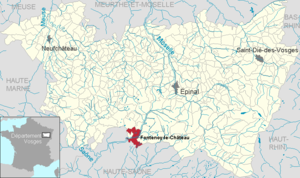
Fontenoy-le-Château dans le département des Vosges, Lorraine, France
Fontenoy-le-Château est une commune française de Lorraine, située dans le département des Vosges, en région Grand Est. Elle appartient à la communauté d'agglomération d'Épinal.